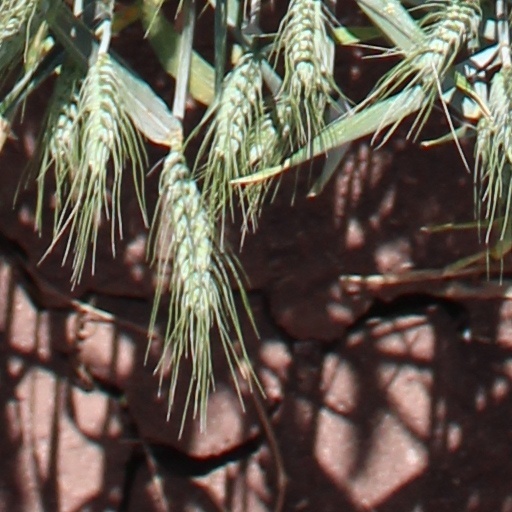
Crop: wheat